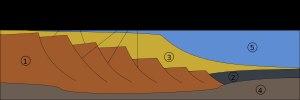
En géologie, on appelle bloc basculé le bloc de croûte continentale situé entre deux failles normales listriques, dans un rift puis une marge passive. La géométrie courbe de la faille provoque le basculement du bloc et une sédimentation en éventail. La pente du milieu de dépôt augmentant avec le temps, on observe dans ces sédiments syn-rift la présence de nombreux slumps.
Une faille listrique est une faille normale de grande extension spatiale qui est concave en profondeur. Cela implique un niveau de cisaillement en profondeur. La forme de ces failles est à relier au concept de bloc basculé.